Charlottenlund Church

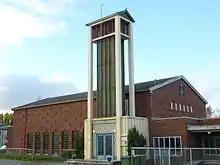
View of the church

Charlottenlund Church is a parish church of the Church of Norway in Trondheim Municipality in Trøndelag county, Norway. It is located in the Charlottenlund neighborhood, east of downtown part of the city of Trondheim. It is one of the churches for the "Ranheim og Charlottenlund" parish which is part of the Strinda prosti (deanery) in the Diocese of Nidaros. The red brick church was built in a long church style in 1973 by the architect Roar Tønseth. The church seats about 350 people.